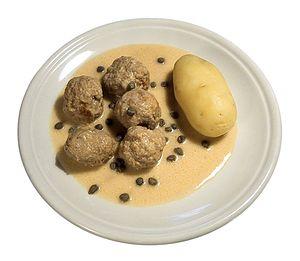
Königsberger Klopse, également connu sous le nom de Soßklopse, est un mets allemand composé de boulettes de viande dans une sauce blanche avec des câpres.